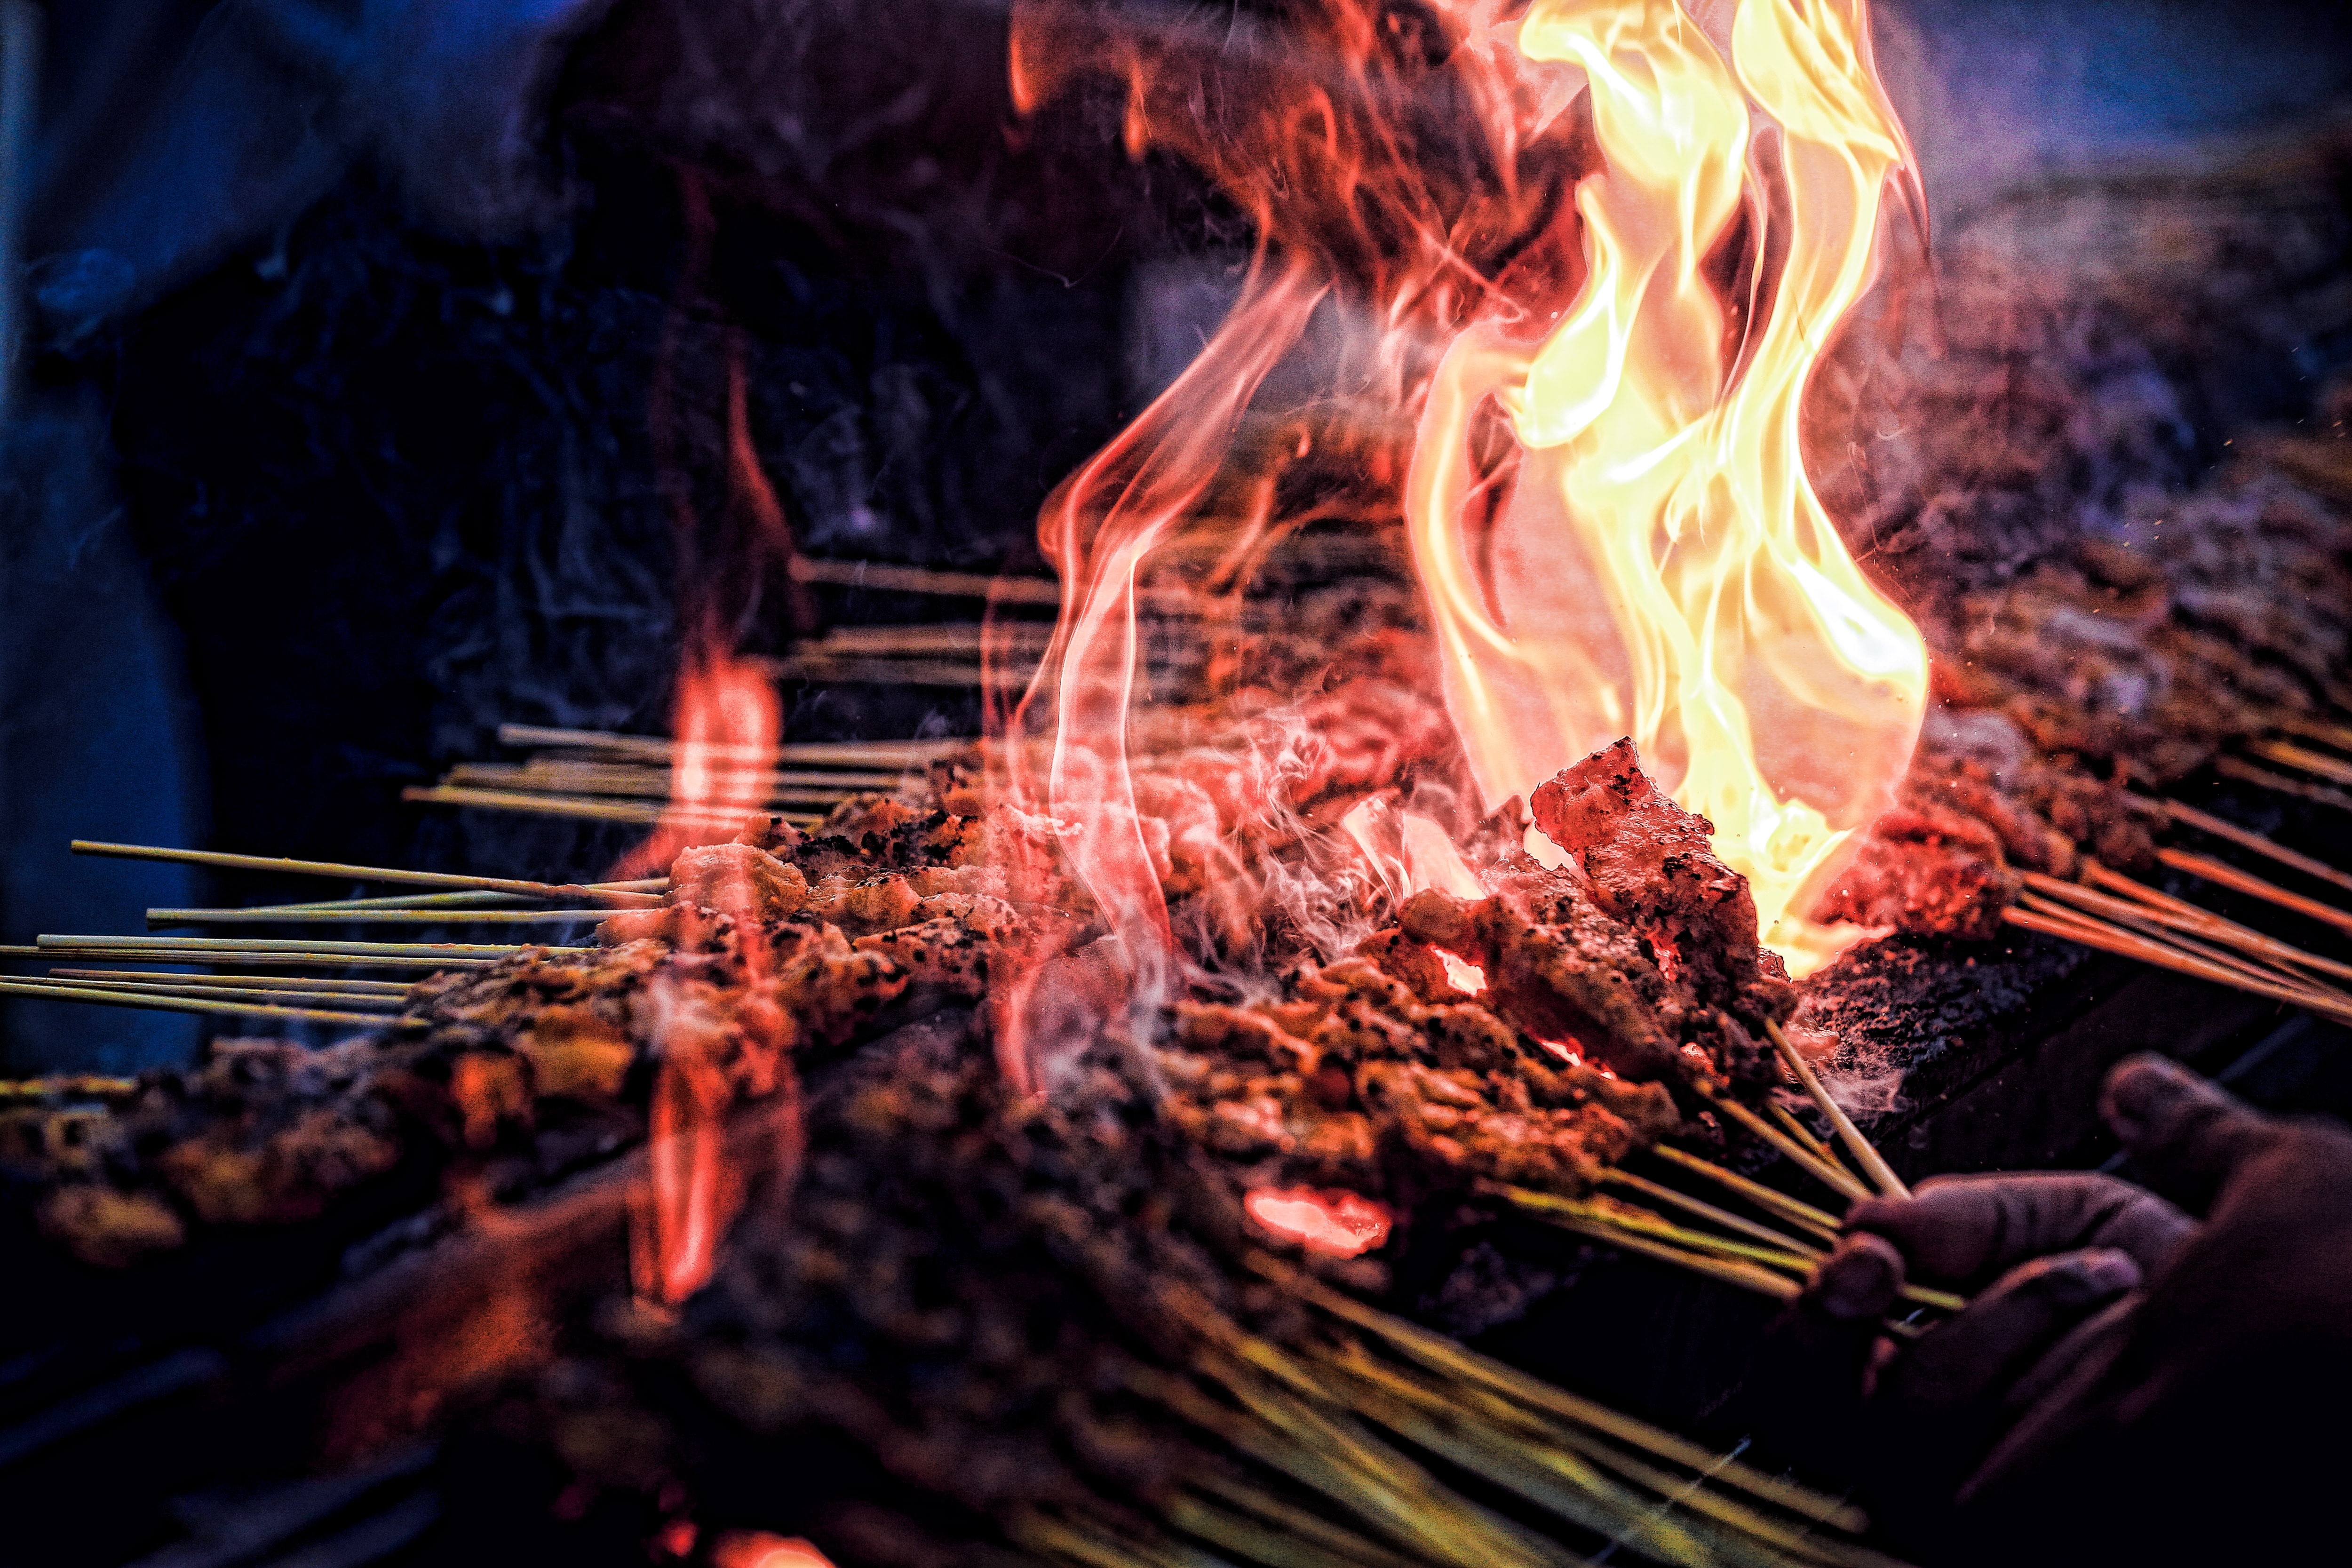
bbq, flame, fire, campfire, heat, cook, grill, burn, hot, scene, smolder, special effects